Skee's Diner

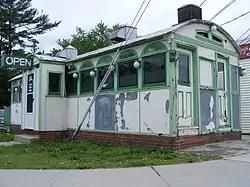

Skee's Diner, also known for a time as Jude's Place, is a historic diner in Torrington, Connecticut. Located for many years at Main and Elm Streets, it was probably built in 1920 by the Jerry O'Mahony Diner Company, and is believed to be the oldest diner of that company in the state. It was listed on the National Register of Historic Places in 2002. In 2013, it was removed from its site by the Torrington Historic Preservation Trust for restoration, and eventual relocation to another site.